Myxomitodes

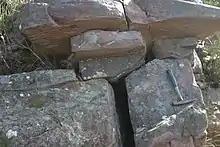
Cross section of a small ancient gully with Myxomitodes fossils in the Stirling Range Formation of Western Australia.

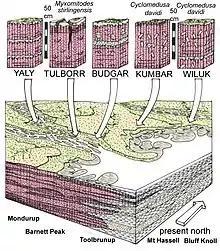
Reconstruction of paleosols and life on land in the 1900 billion year old Stirling range Formation of Western Australia.

"Myxomitodes stirlingensis" is a problematic fossil of controversial biological affinities. At first it was interpreted as a trail of a soft-bodied worm-like animal, and then as a trail of wind blown bubbles. Later it was suggested to be a trace of a giant globular, marine amoeba, similar to "Gromia". Discovery of a variety of paleosols associated with "Myxomitodes" suggests that it might have lived on land like dictyostelid slime molds. These are dispersed soil amoebae for most of their life cycle, but occasionally stream together to form a grex, or slug-like multicellular aggregate that moves a short distance to form a sporulating stalk. This explanation explains the flaring shape (from cellular aggregation), levees (from slime trail), short length (migration distance) and bulbous ends (base of sporulating stalk). However, the fossil is older than the oldest currently accepted amoebozoans, bringing this interpretation into doubt.